History of the Communist Party of Vietnam

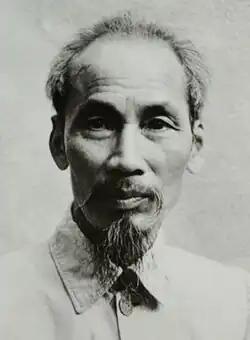
Hồ Chí Minh was the founder and leader of the Communist Party of Vietnam

This article describes the history of the Communist Party of Vietnam (CPV) (from 1930 to 1945, the Indochinese Communist Party) from its origins in the 1920s through to the consolidation of its position as the ruling party of a united Socialist Republic Vietnam after 1976.